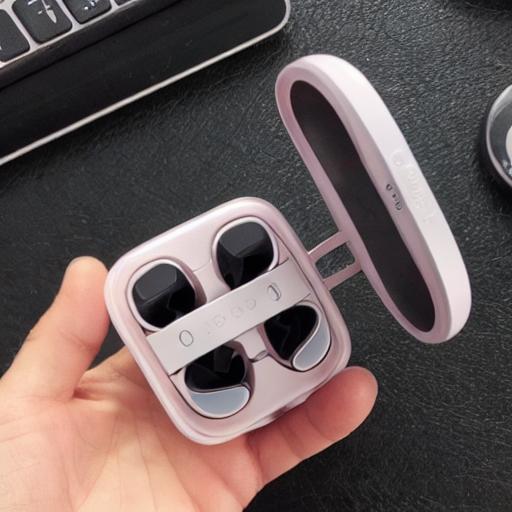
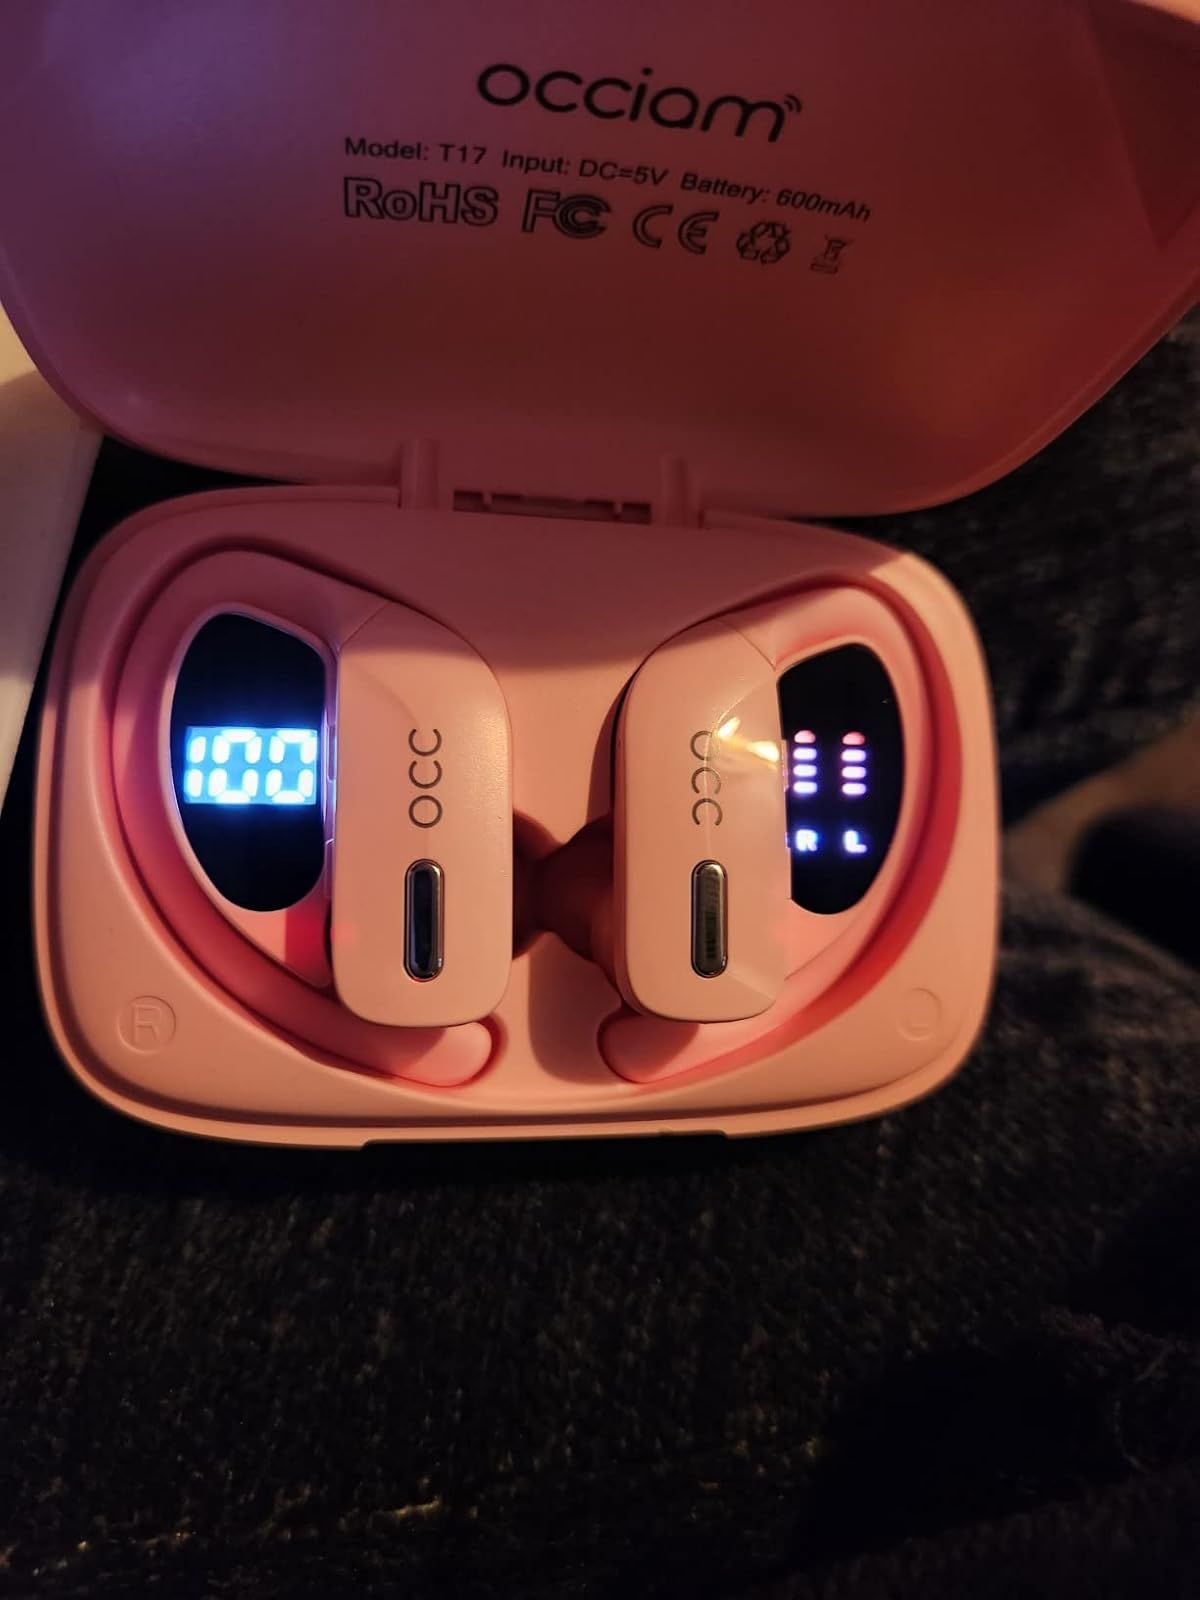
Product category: earbuds
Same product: no